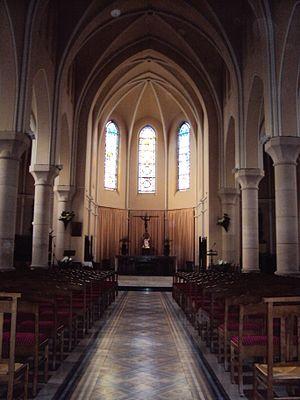
Nef de l'église Sainte-Geneviève à Marquillies (Nord, France).
Marquillies est une commune française relevant du département du Nord et de la région Hauts-de-France. Elle fait partie de la Métropole européenne de Lille. Culturellement, le village est situé en Flandre romane dans le pays des Weppes.